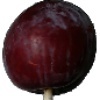
Label: Plum 1